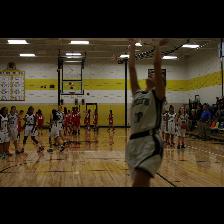
Label: Human